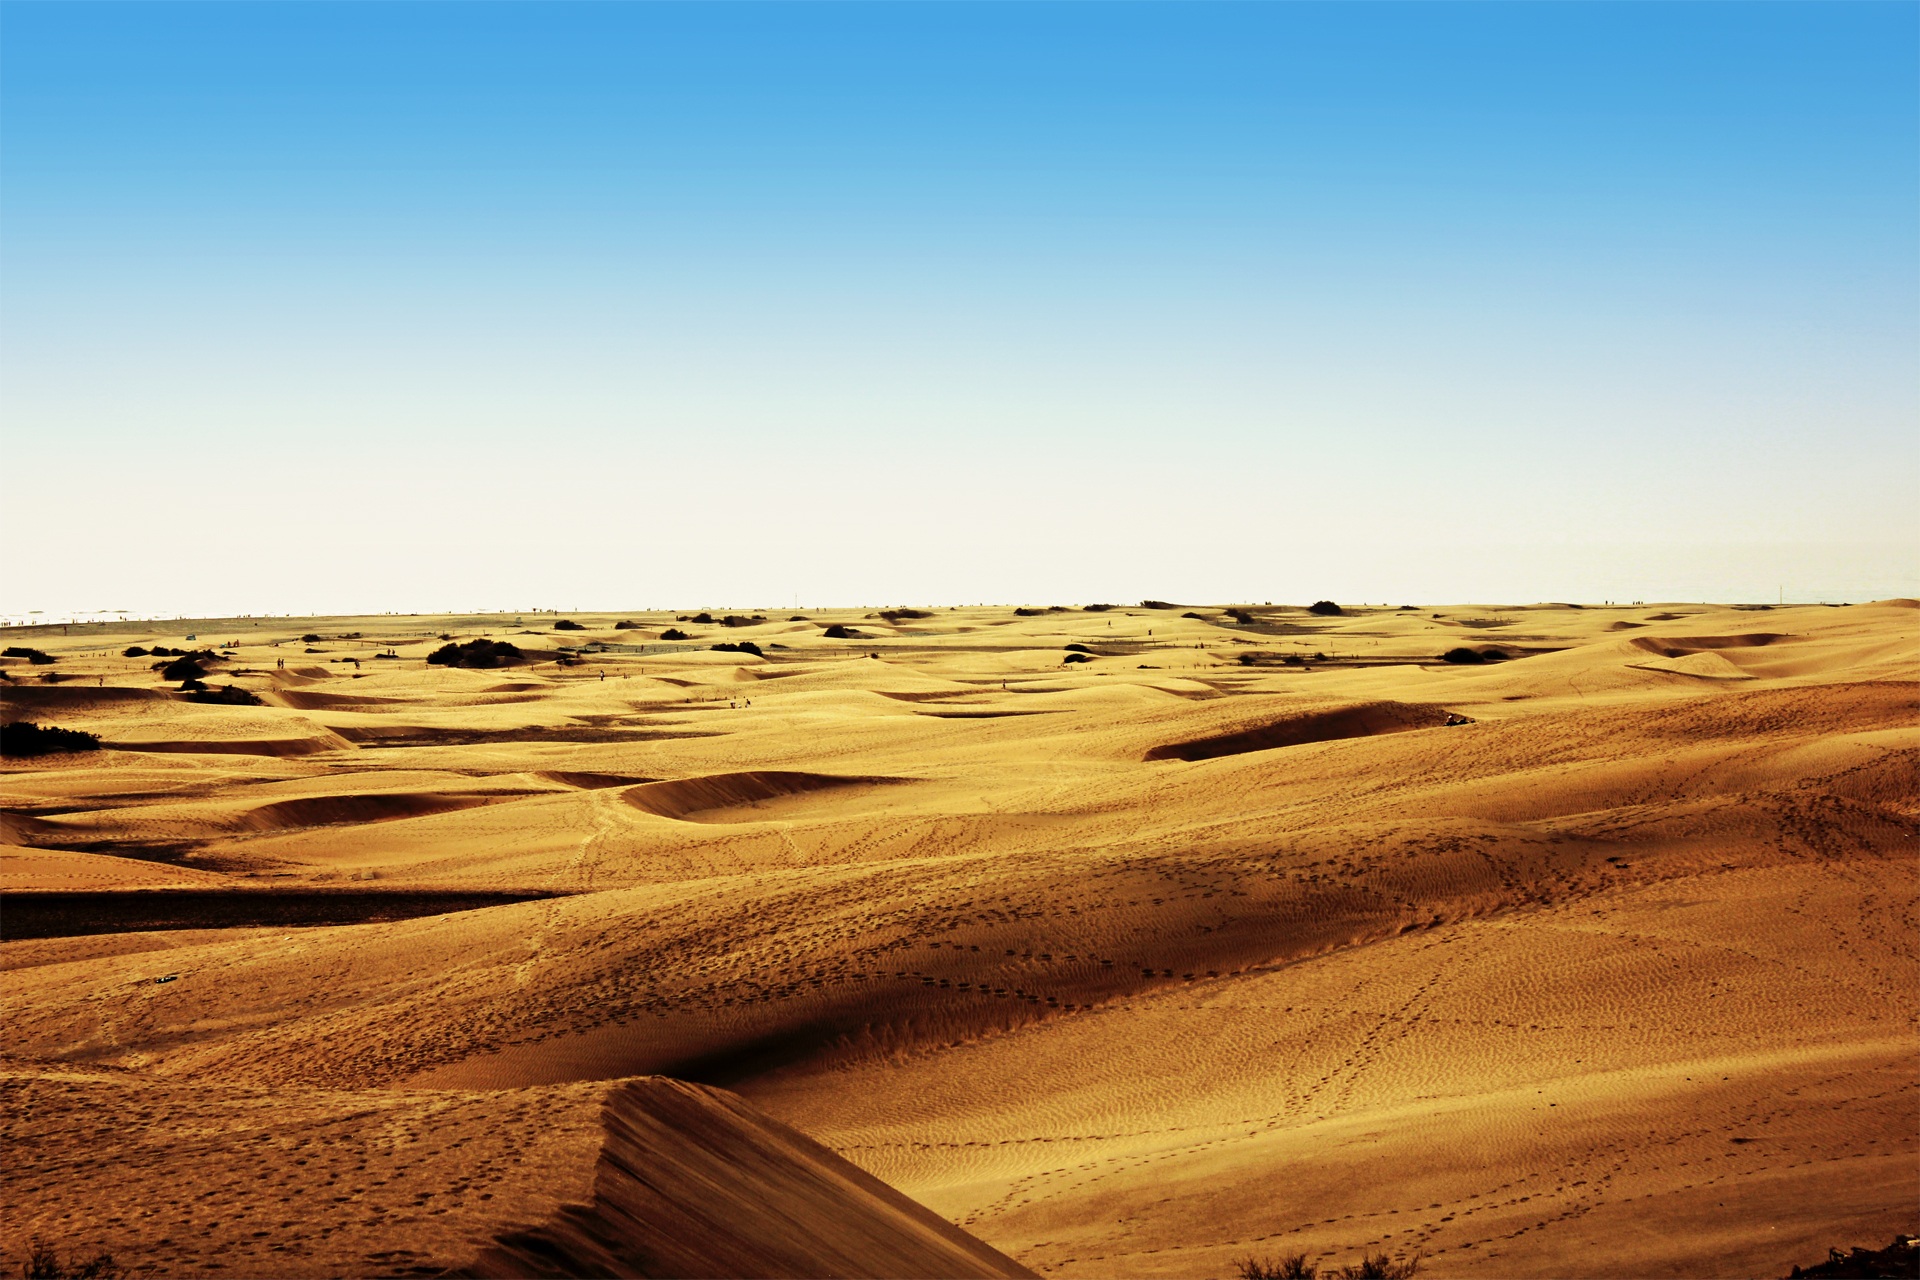
landscape, sand, horizon, field, prairie, desert, summer, holiday, soil, heat, plain, excursion, dunes, grassland, badlands, plateau, habitat, ecosystem, sahara, wadi, grancanaria, steppe, canary islands, landform, erg, natural environment, geographical feature, aeolian landform, grass family